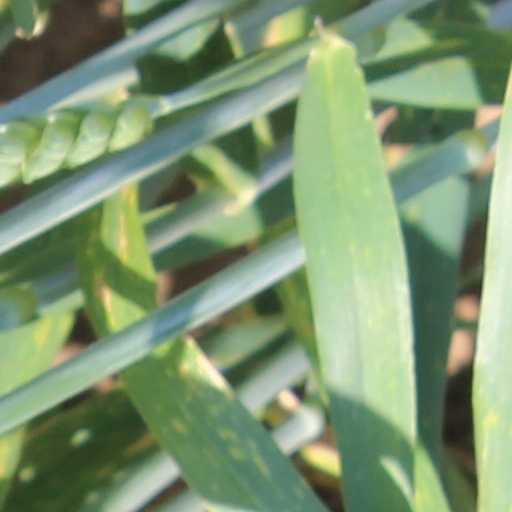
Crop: wheat